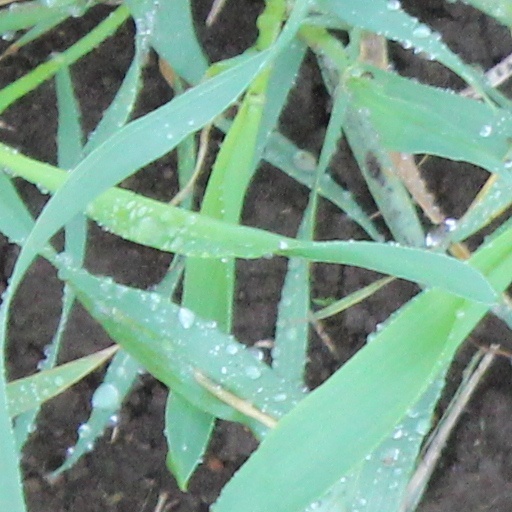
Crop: wheat